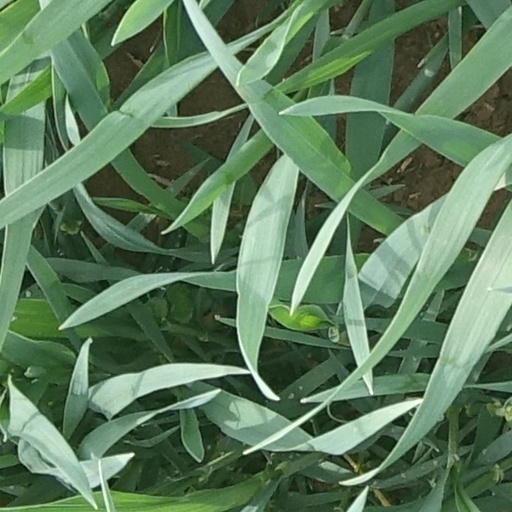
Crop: wheat